Indian threadfish

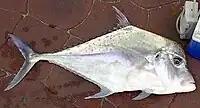
An adult Indian threadfish

The Indian threadfish has the typical body structure of a large jack, with a distinctly angular, strongly compressed body. The major identifying feature of the species is its head profile, having a slight concavity near the eyes which distinguishes it from its close relatives in the genus "Alectis". The dorsal profile of the fish is more curved than the ventral profile, and the body is deepest between the origins of the soft dorsal and soft anal fins. The first section of the dorsal fin consists of 5 to 7 visible spines, with the second section having one spine and 18 or 19 soft rays. The anal fin has two spines followed by a single spine and 15 or 16 soft rays. The pectoral fin is long and curved, extending beyond the junction of the straight and curved sections of the lateral line. The body appears to be scaleless, but on closer inspection has minute, deeply embedded scales. The lateral line is strongly curved anteriorly, with a section of 6 to 11 scutes toward the tail. Juveniles have long, filamentous trailing anal and dorsal fin spines, much like those of "Alectis ciliaris". The species is known to grow to 165 cm and 25 kg.